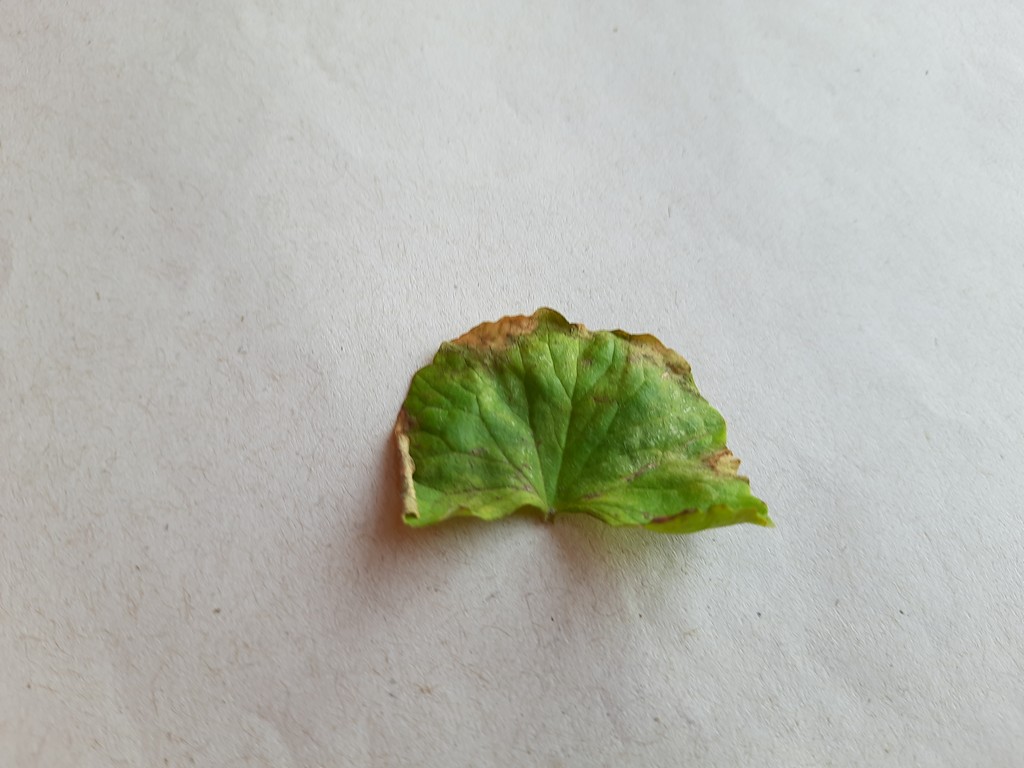
Label: Unhealthy